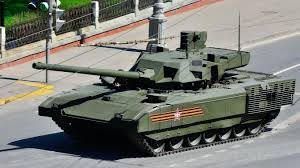
Label: T-14